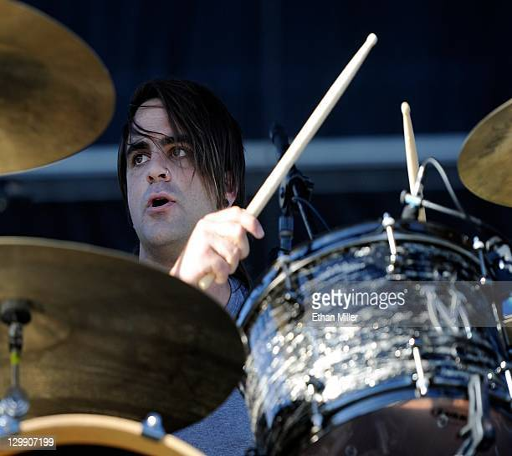
drummer performs during the festival